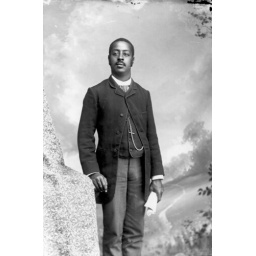
Man in striped tie and pants, holding newspaper